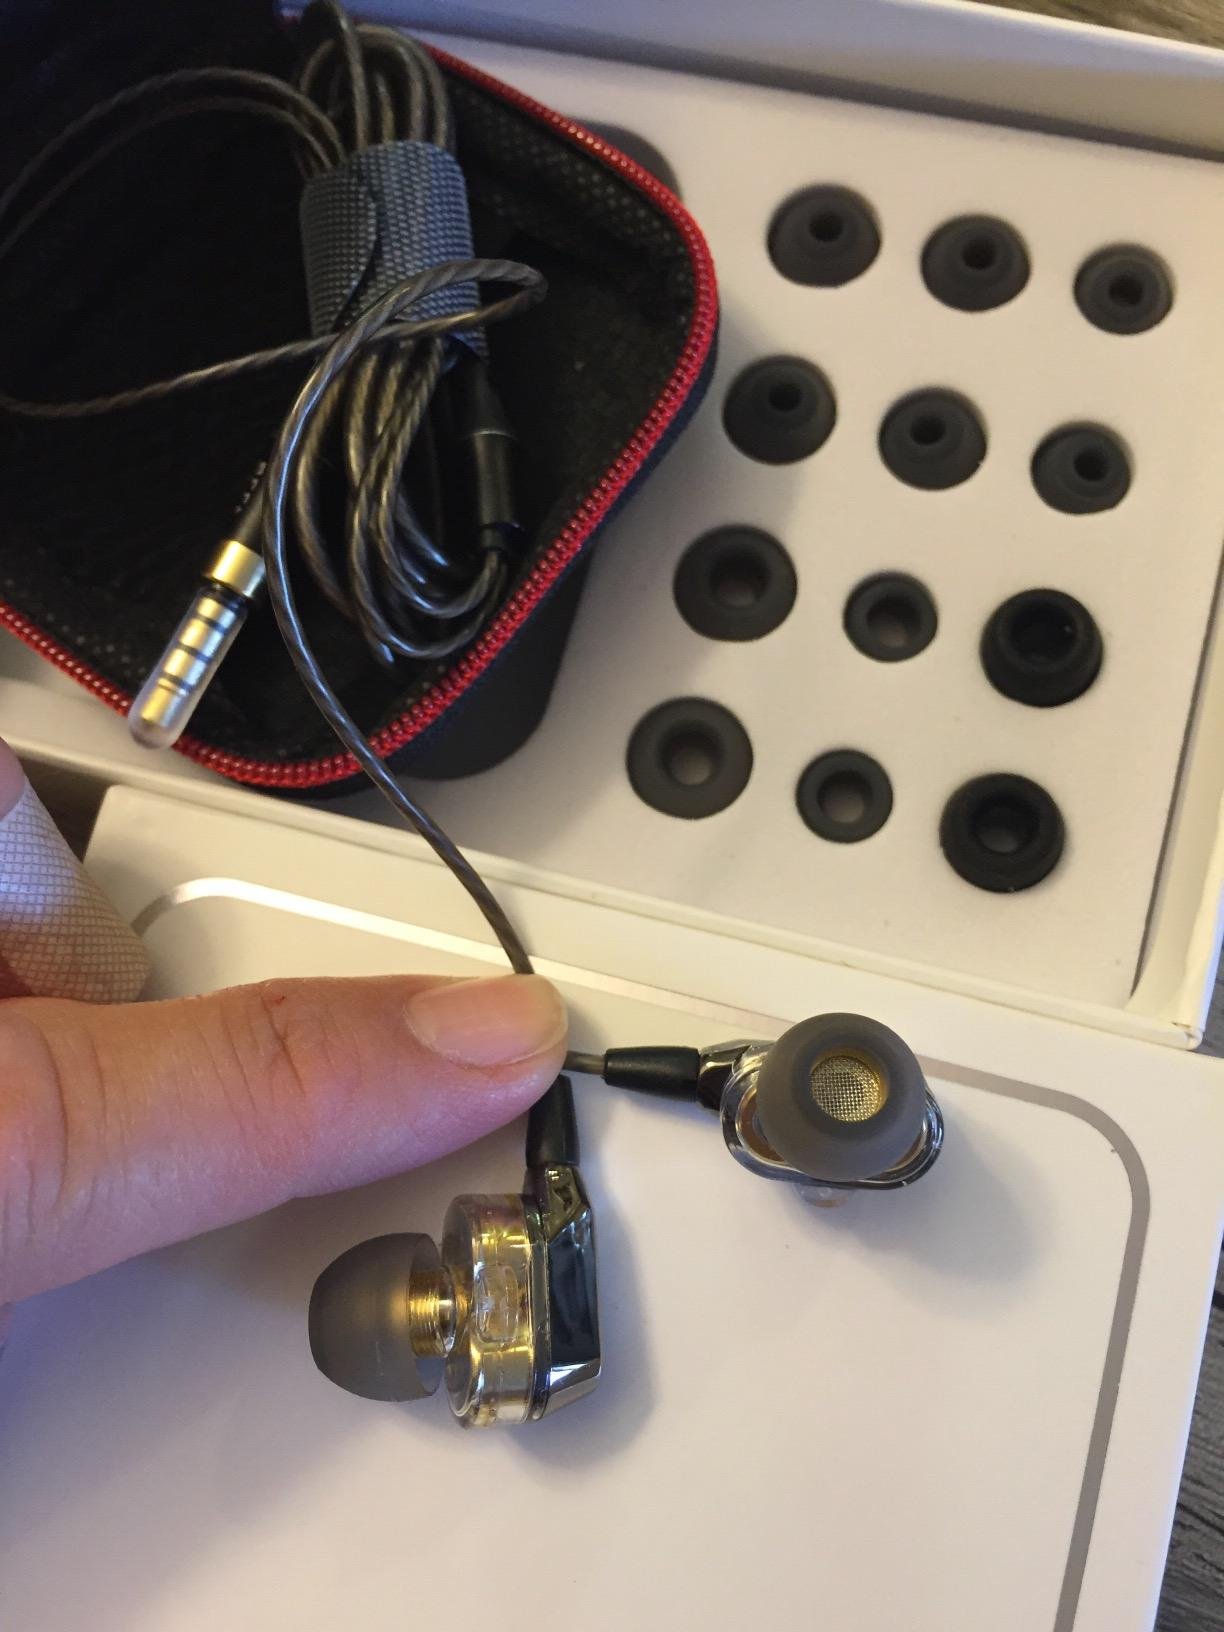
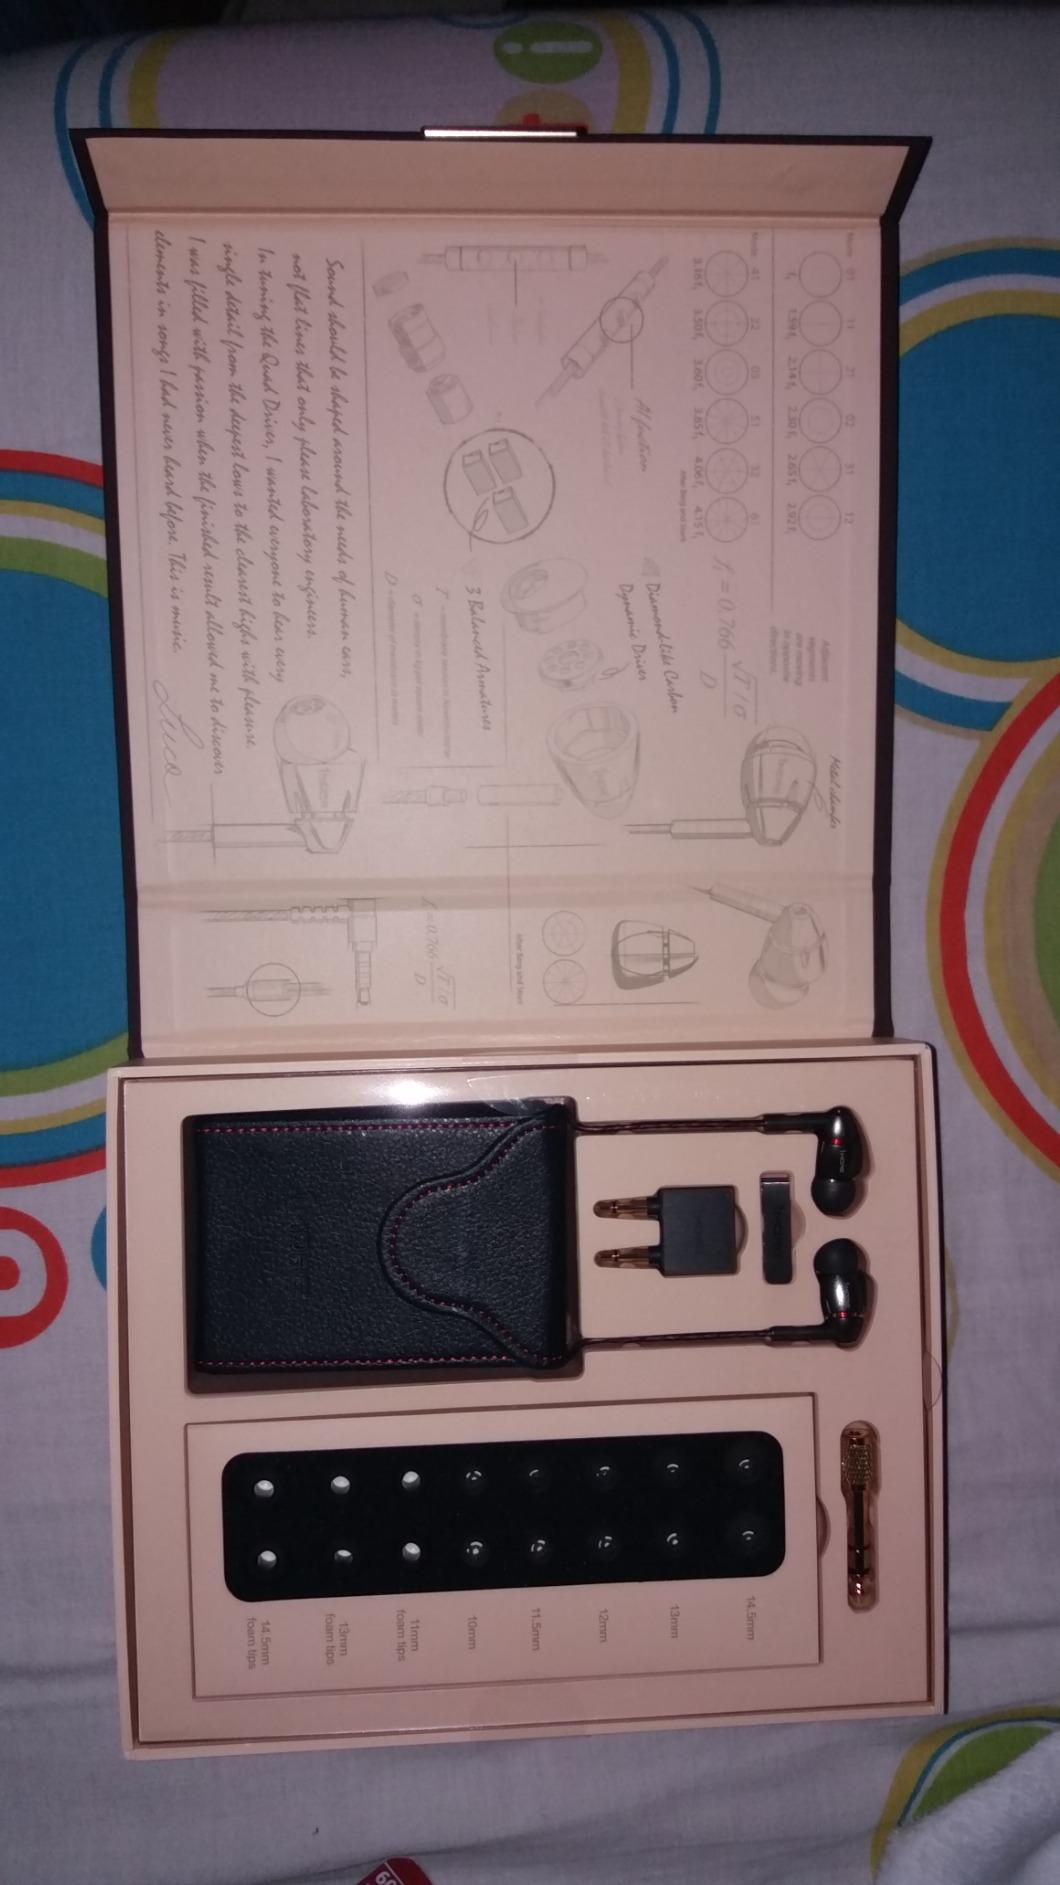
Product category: headphones
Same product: no